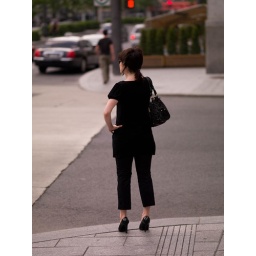
Woman standing on street in Montreal